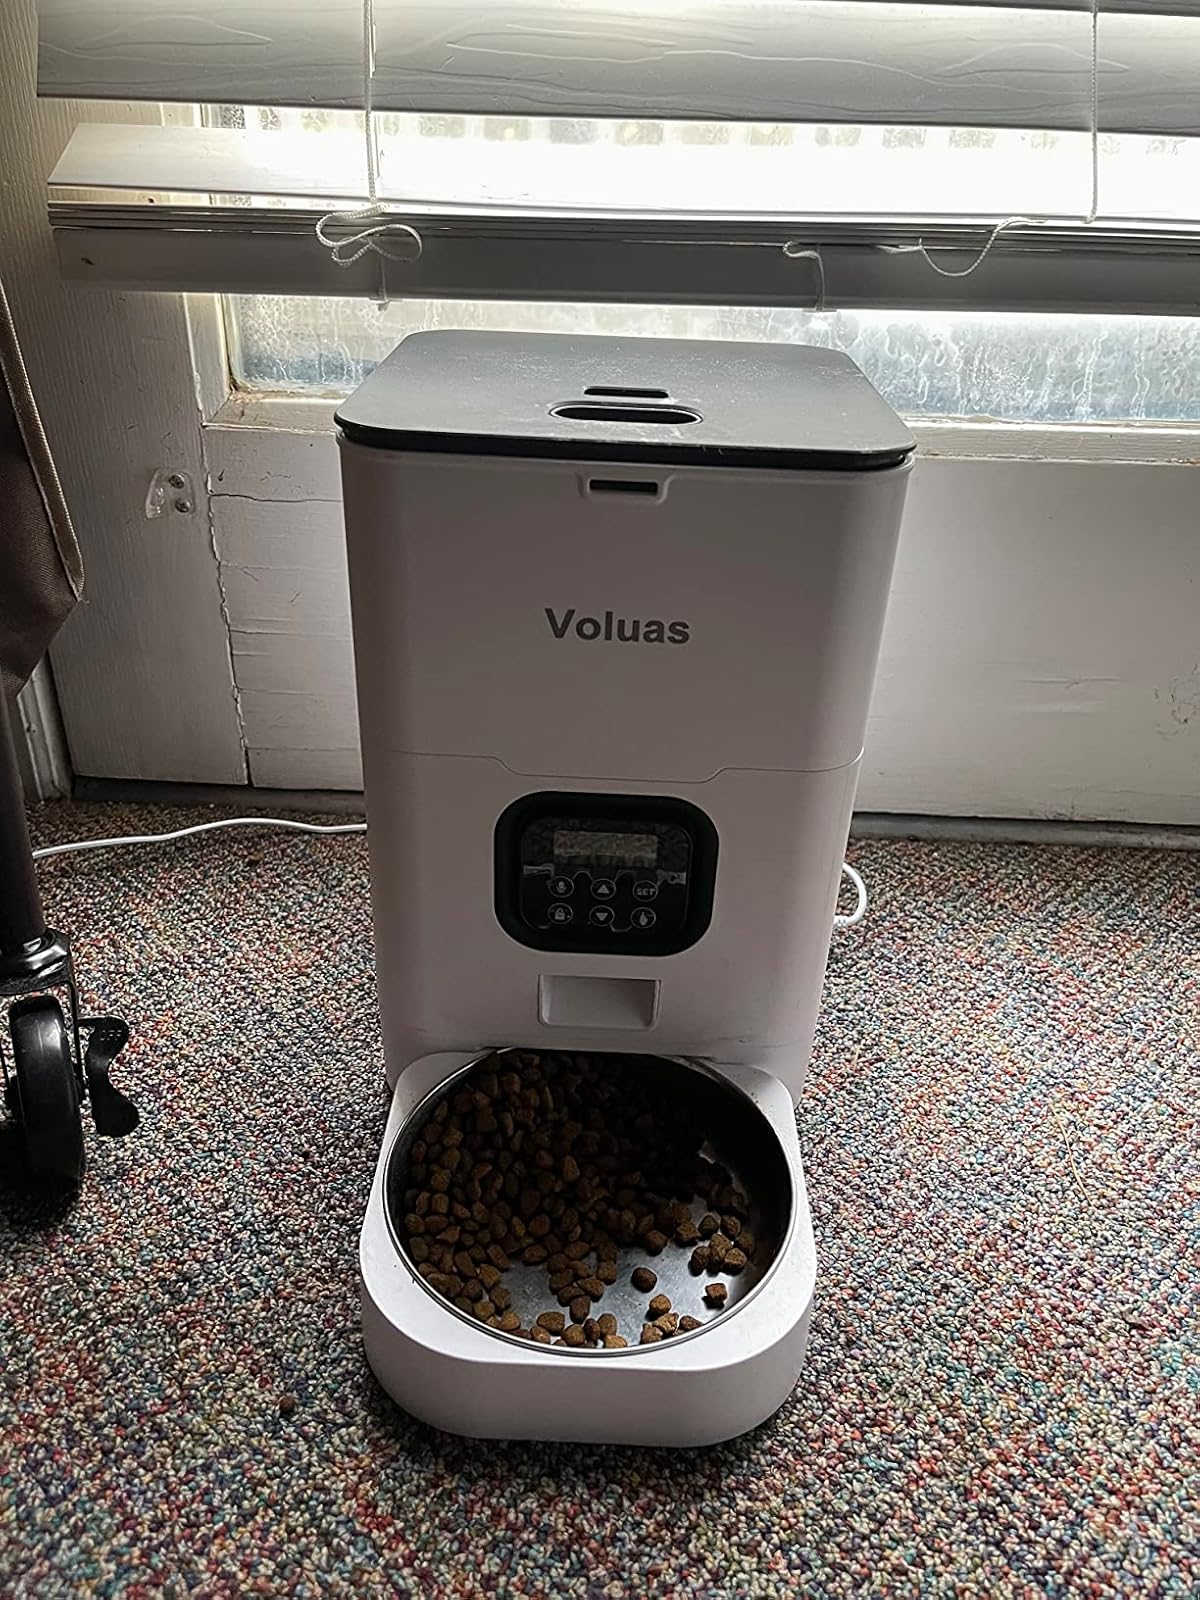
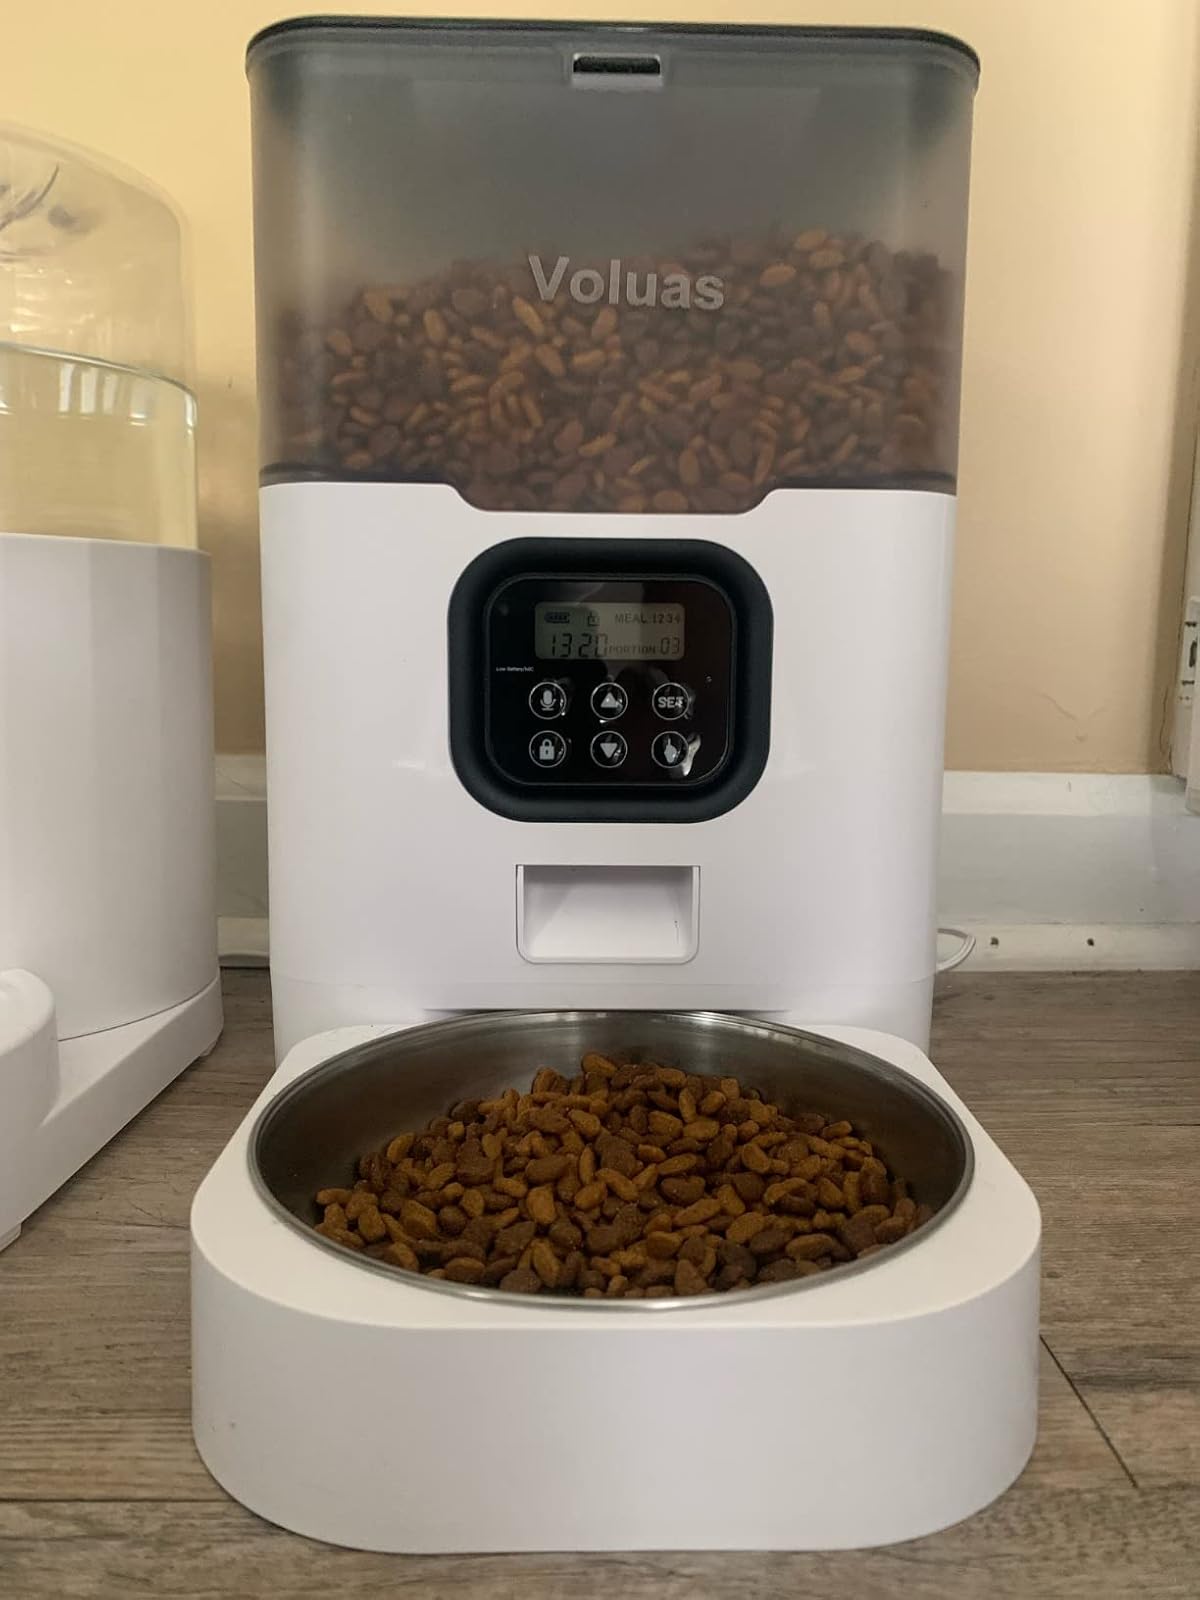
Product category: items_feeder
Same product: no